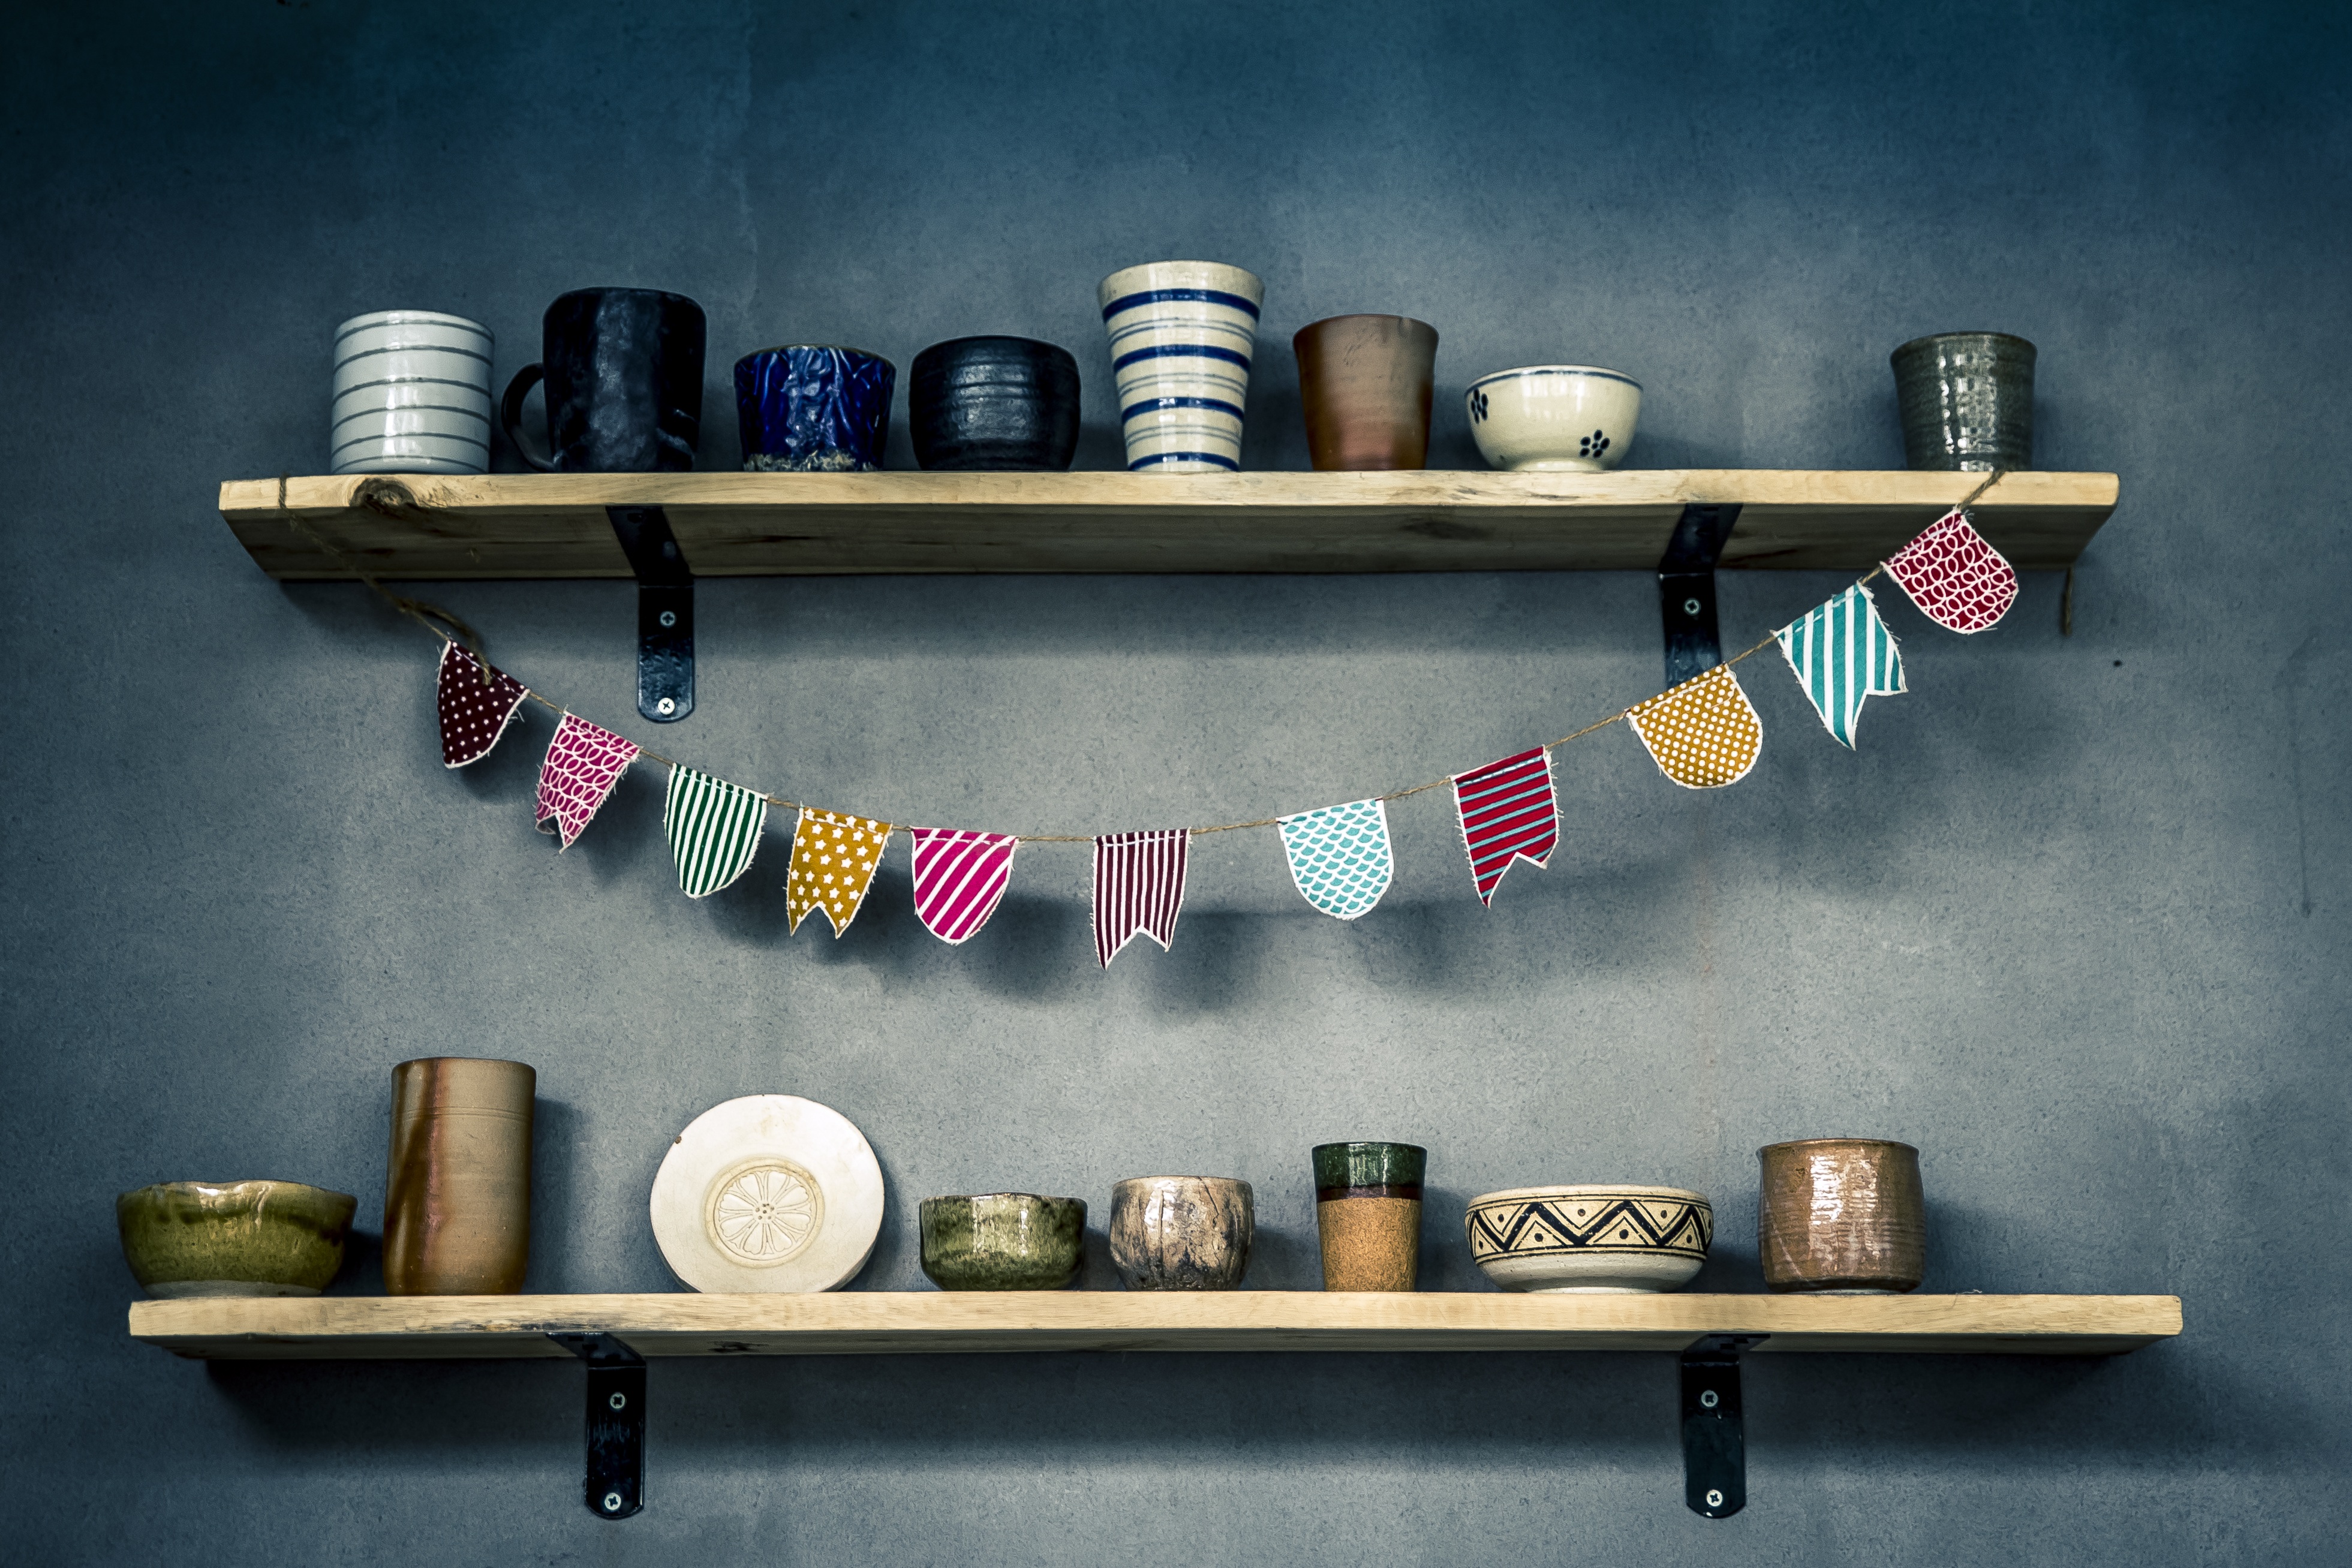
man made object, still life photography, shelf, shelving, art, furniture, painting, games, still life